Richard Rundle Burges

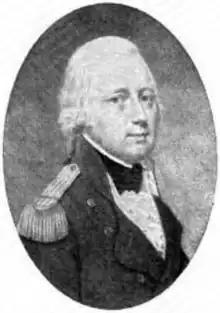

Captain Richard Rundle Burges (or Burgess; 10 September 1754 – 11 October 1797) was a Royal Navy officer noted for his actions in the Battle of Camperdown, where he perished while commanding .